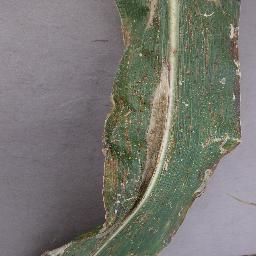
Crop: corn
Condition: (maize)_northern_blight